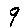
Label: 9